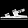
Label: Sandal